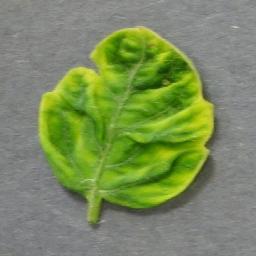
Label: Tomato___Tomato_Yellow_Leaf_Curl_Virus